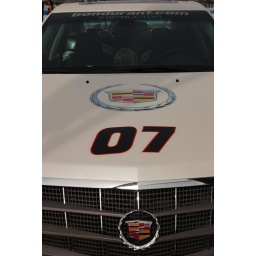
Pace car with a bunch of helmets in the back seat